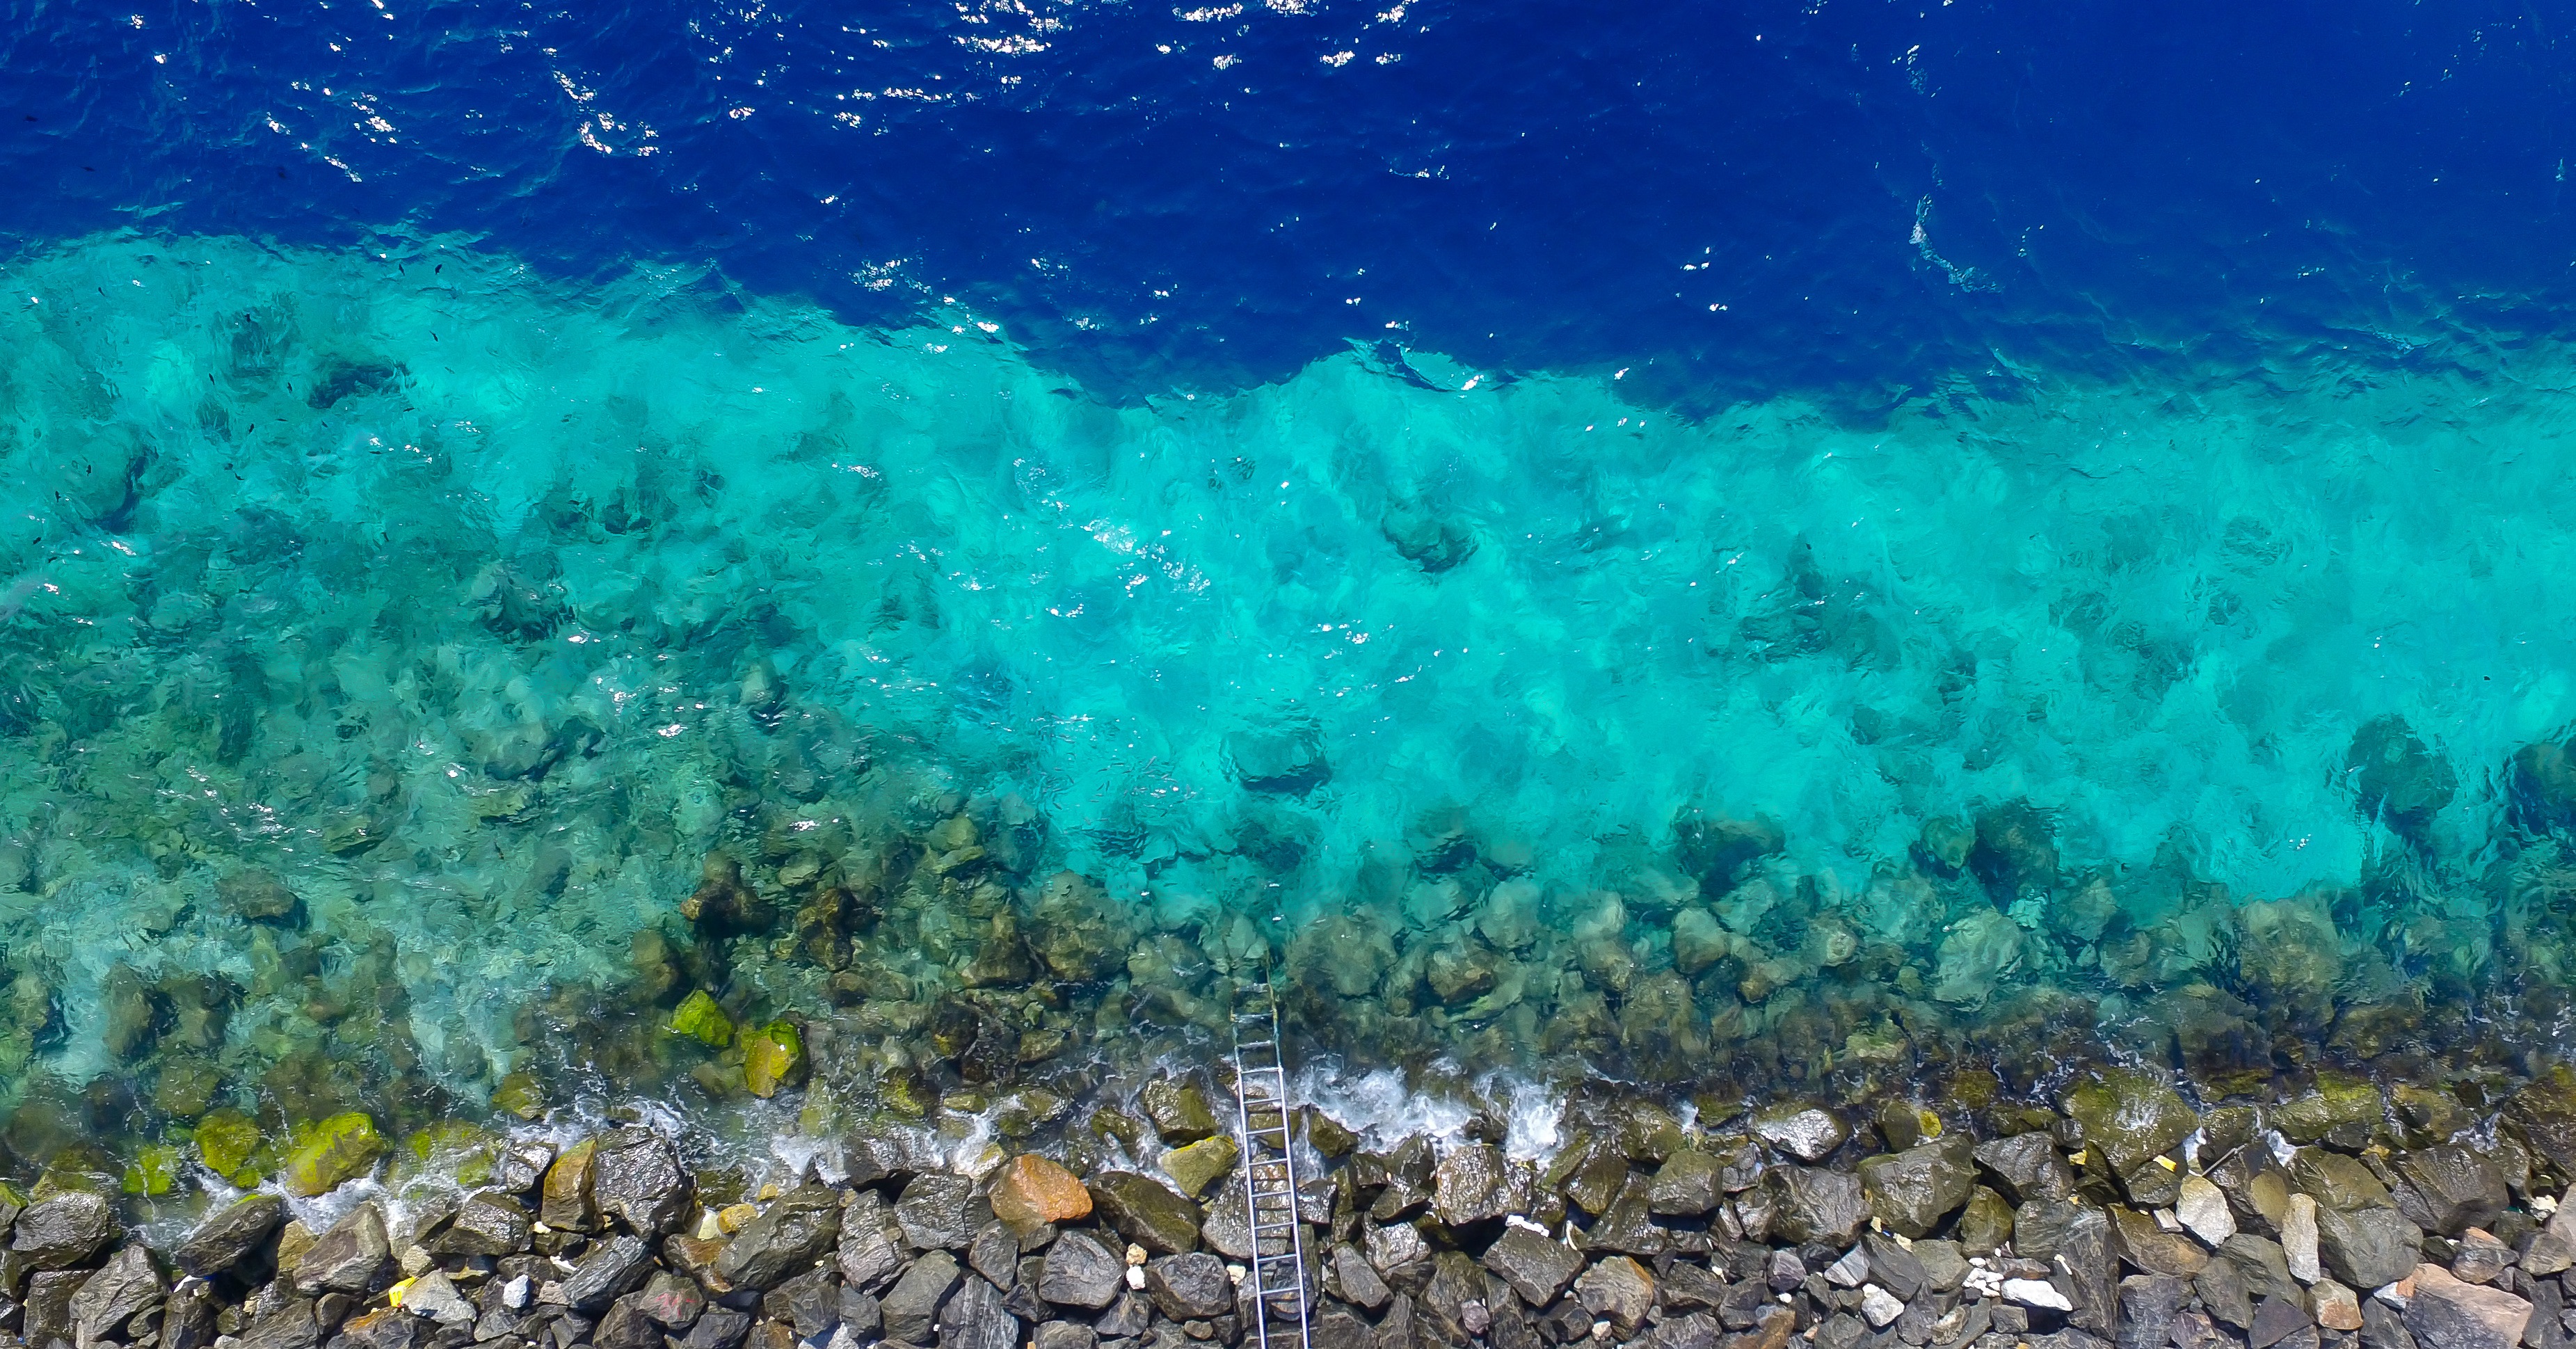
sea, ocean, underwater, biology, coral, coral reef, reef, marine biology